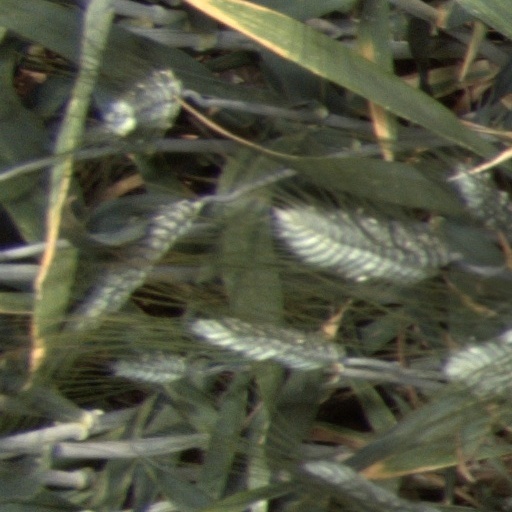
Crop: wheat